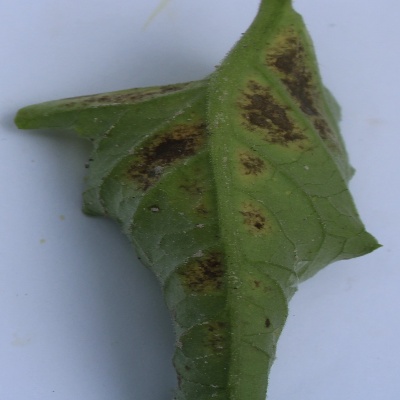
Crop: Tomato
Condition: septoria leaf spot